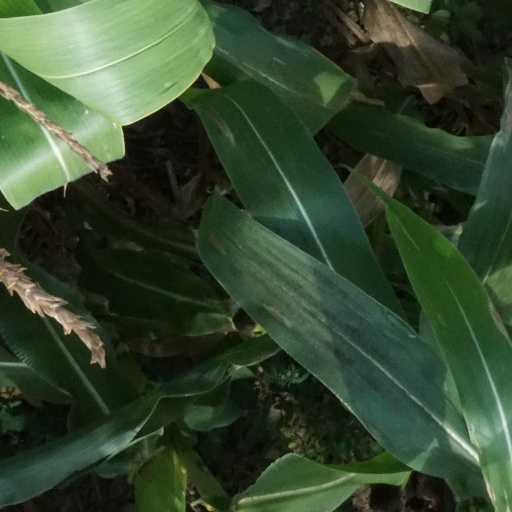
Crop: maize; corn